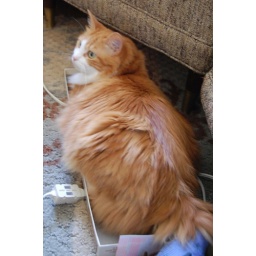
cat in a box